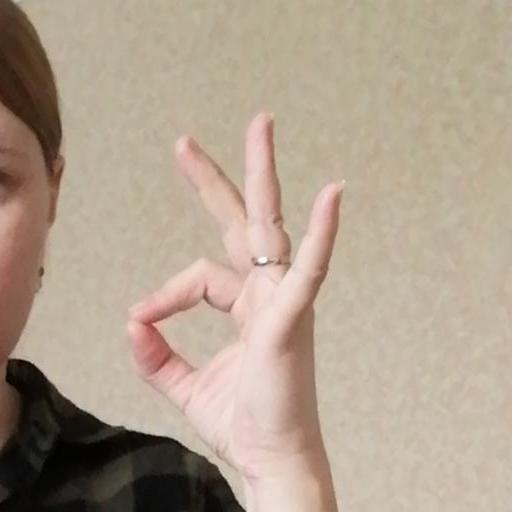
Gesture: ok